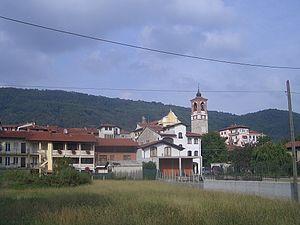
Palazzo Canavese est une commune de la ville métropolitaine de Turin dans le Piémont en Italie.